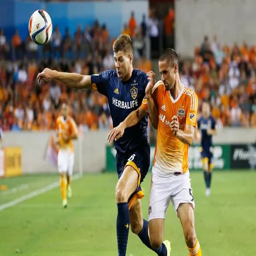
football player battles for the ball with person